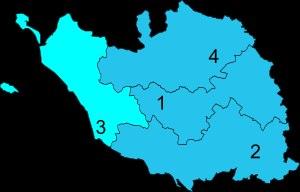
Des élections législatives se déroulent les 23 et 30 novembre 1958 dans le département de la Vendée, où quatre membres de l’Assemblée nationale sont à élire dans le cadre de quatre circonscriptions créées par l’ordonnance du 13 octobre 1958.